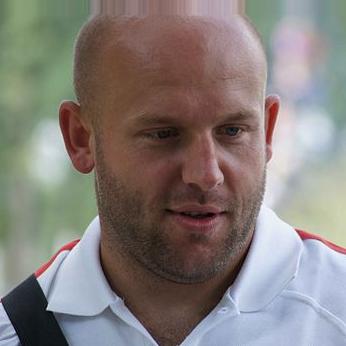
Age: 27